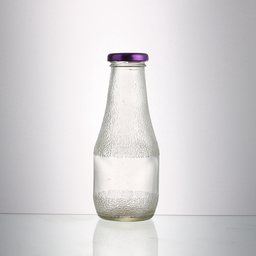
Label: glass